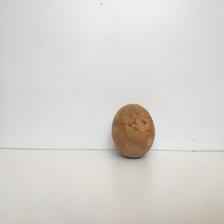
Size: Spoiled